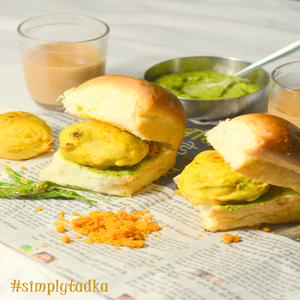
Dish: vadapav